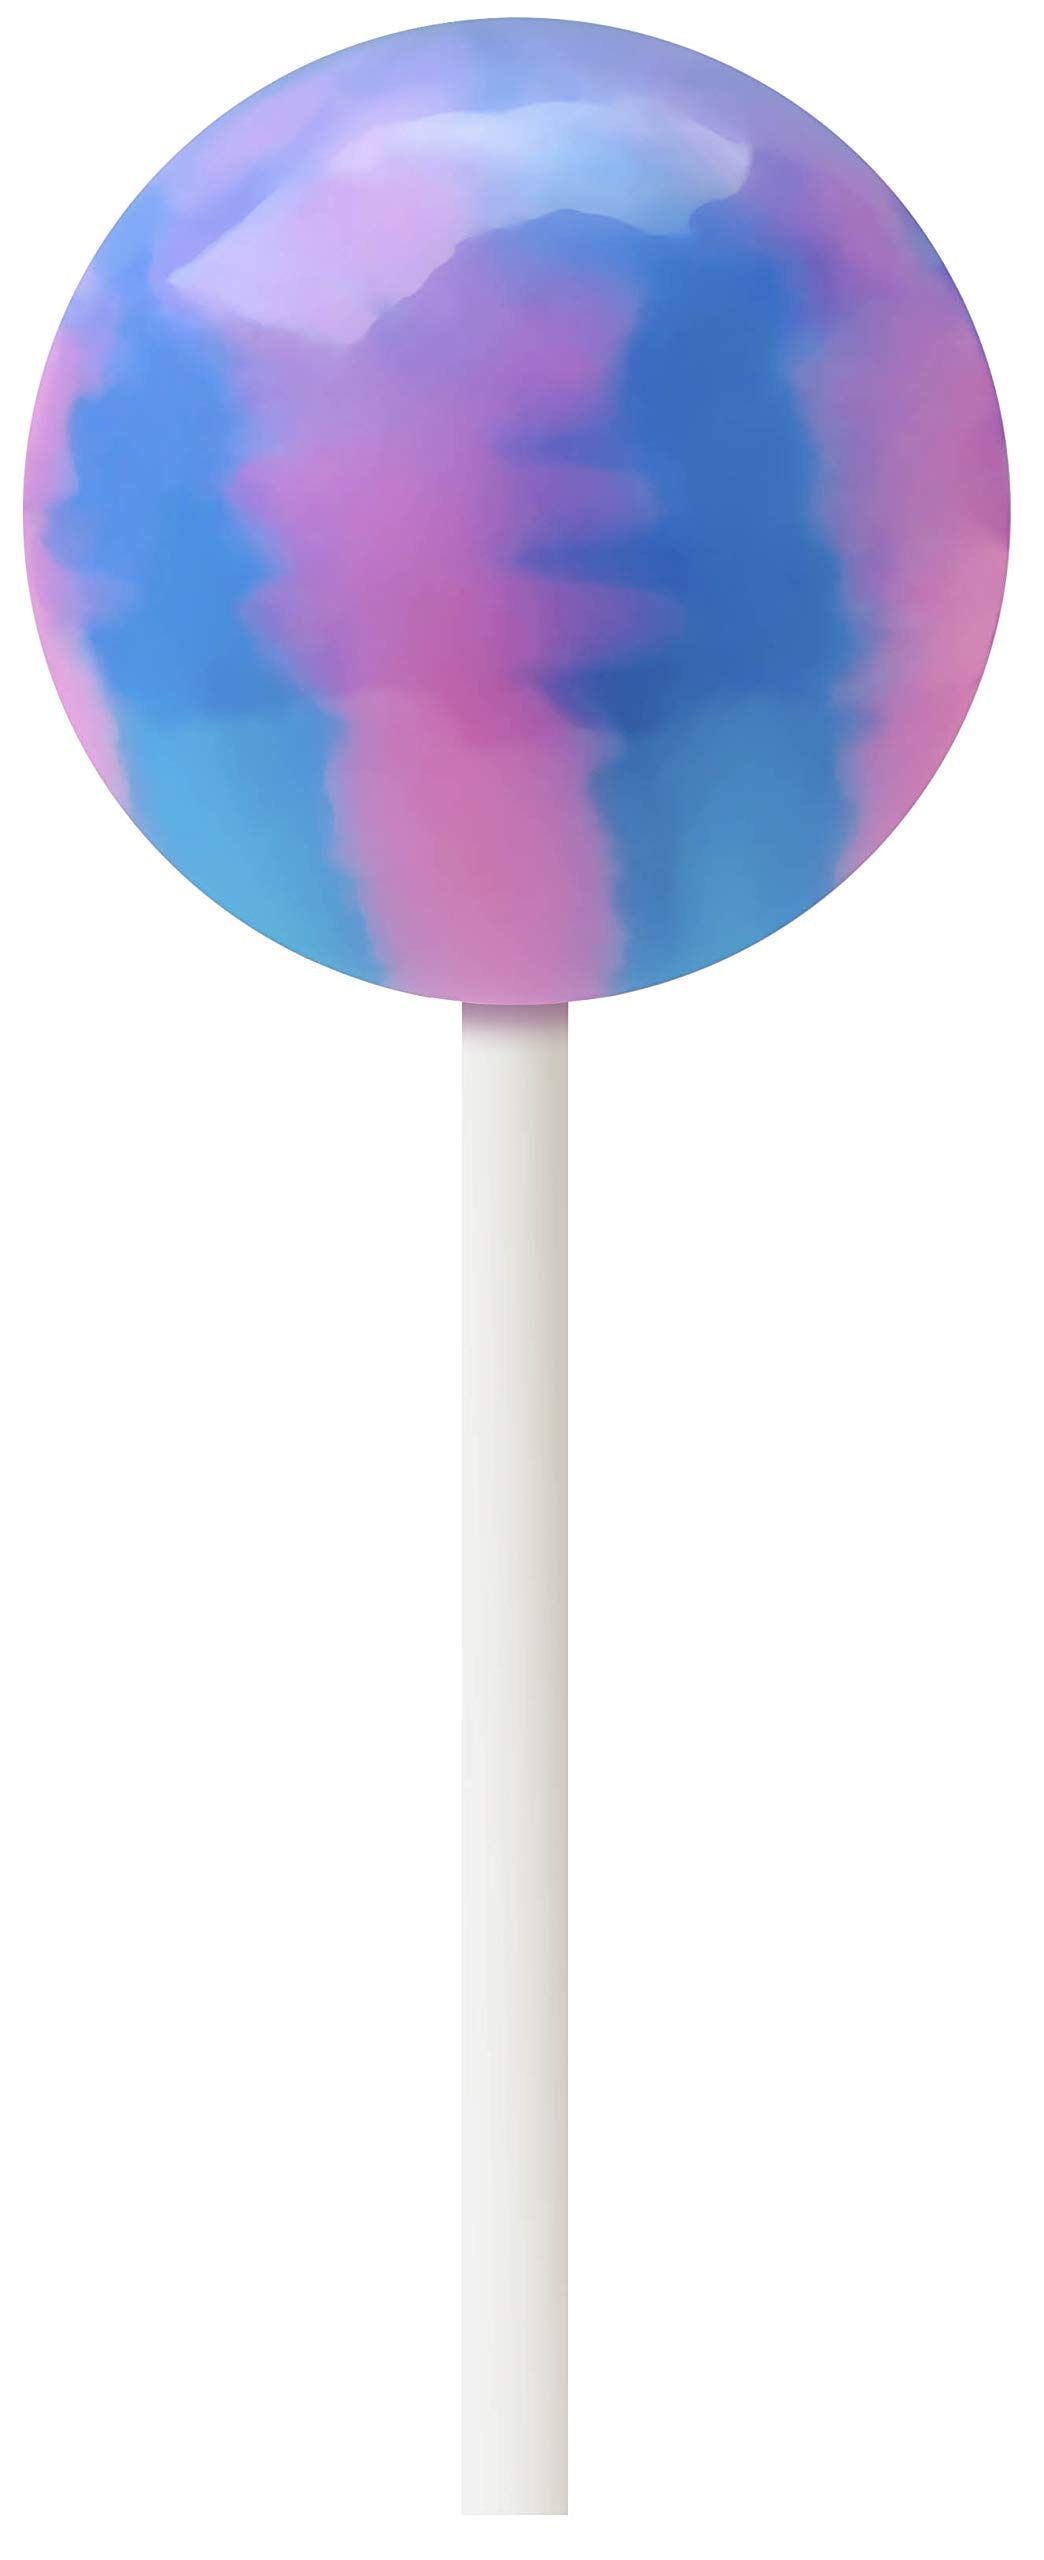
Item Name: 10ct. Cotton Candy Lollipop Bag (Cotton Candy)
Product Description: Introducing our 10-count Cotton Candy bag! This is just one of our many best-selling flavors. Perfect for party favors, on-the-go treats, resale and more. You can also choose from 26 other mouthwatering bags of yummy confections. Each lolli-ful flavor is peanut free, gluten free, and Kosher.
Value: 10.93
Unit: Ounce

Price: 12